Plushcap

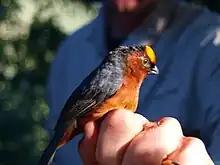
Plushcap in photo grip taken at Bellavista

While the plushcap is usually quiet, when it does vocalize it has a long series of chirps and twitters.